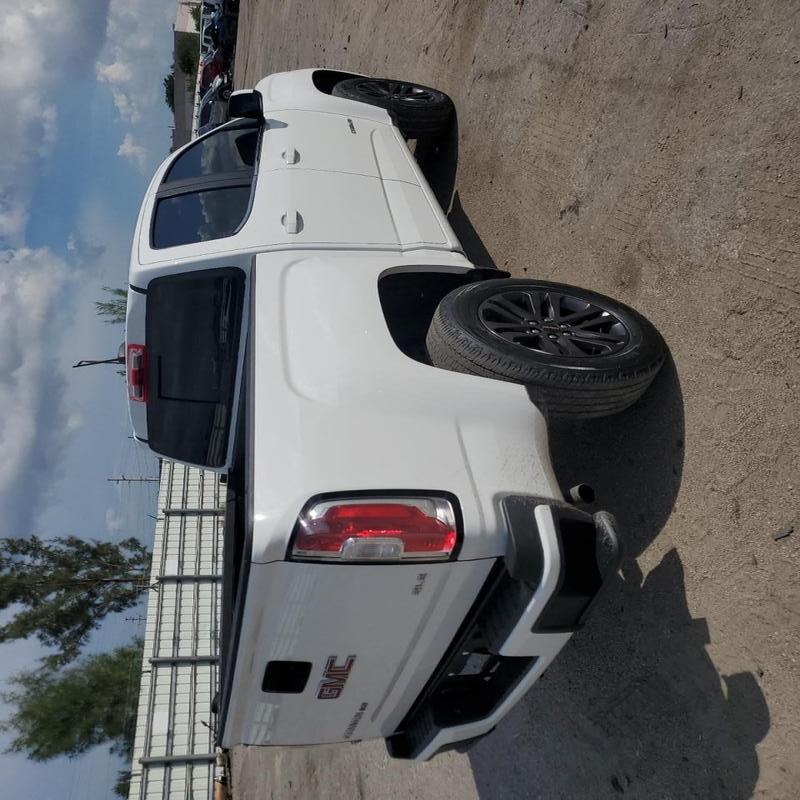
Aucun dommage détecté.
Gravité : aucun